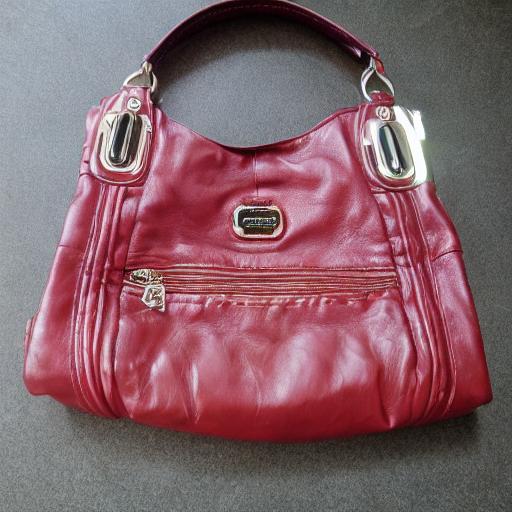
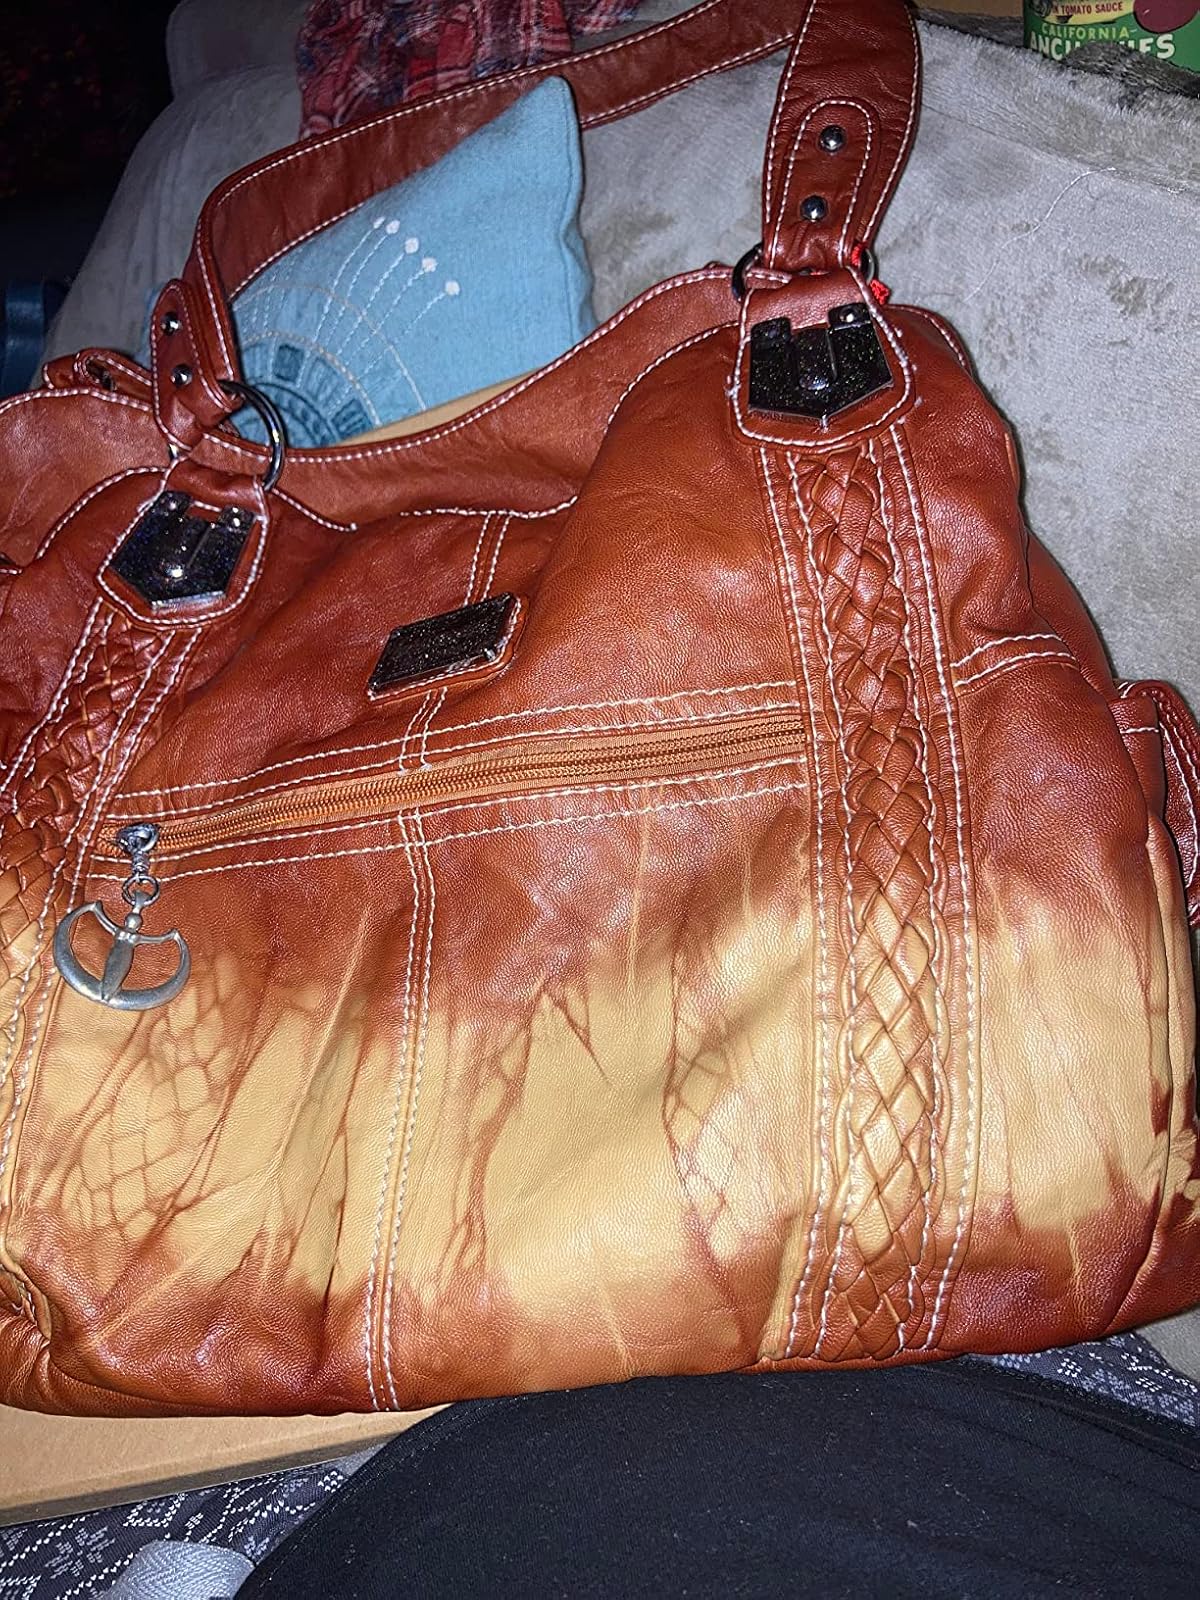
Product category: accessories_handbag
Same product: no